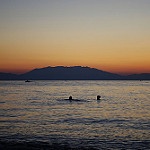
Label: sea